Najwan Ghrayib

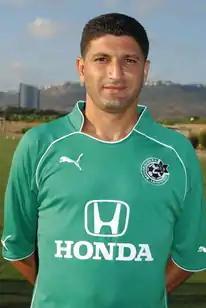
Ghrayib in 2005

Najwan Ghrayib (born January 30, 1974) is an Israeli former footballer and former manager of his hometown club Maccabi Ahi Nazareth. Between 2009 and 2010, he was the assistant manager at Maccabi Ahi Nazareth to John Gregory, his former boss at Aston Villa.